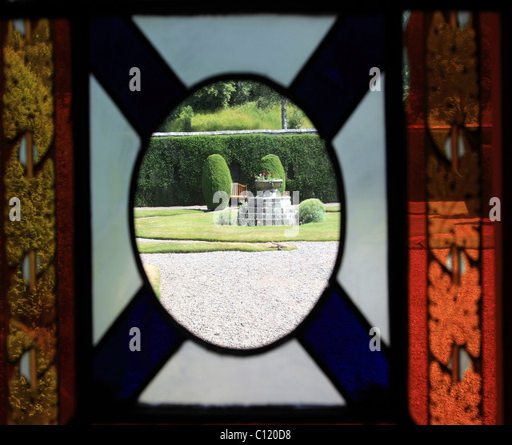
stained glass window overlooking the garden , home of novelist